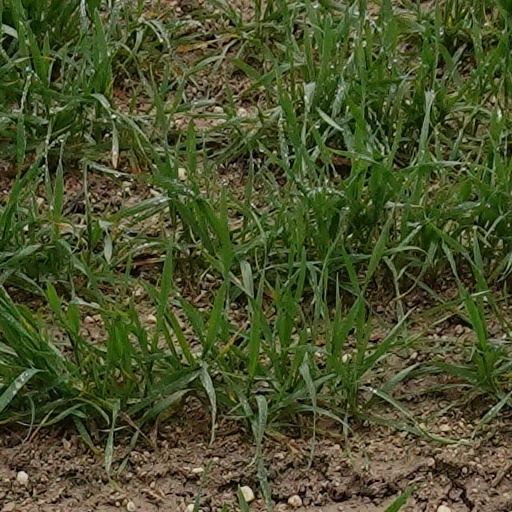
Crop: wheat